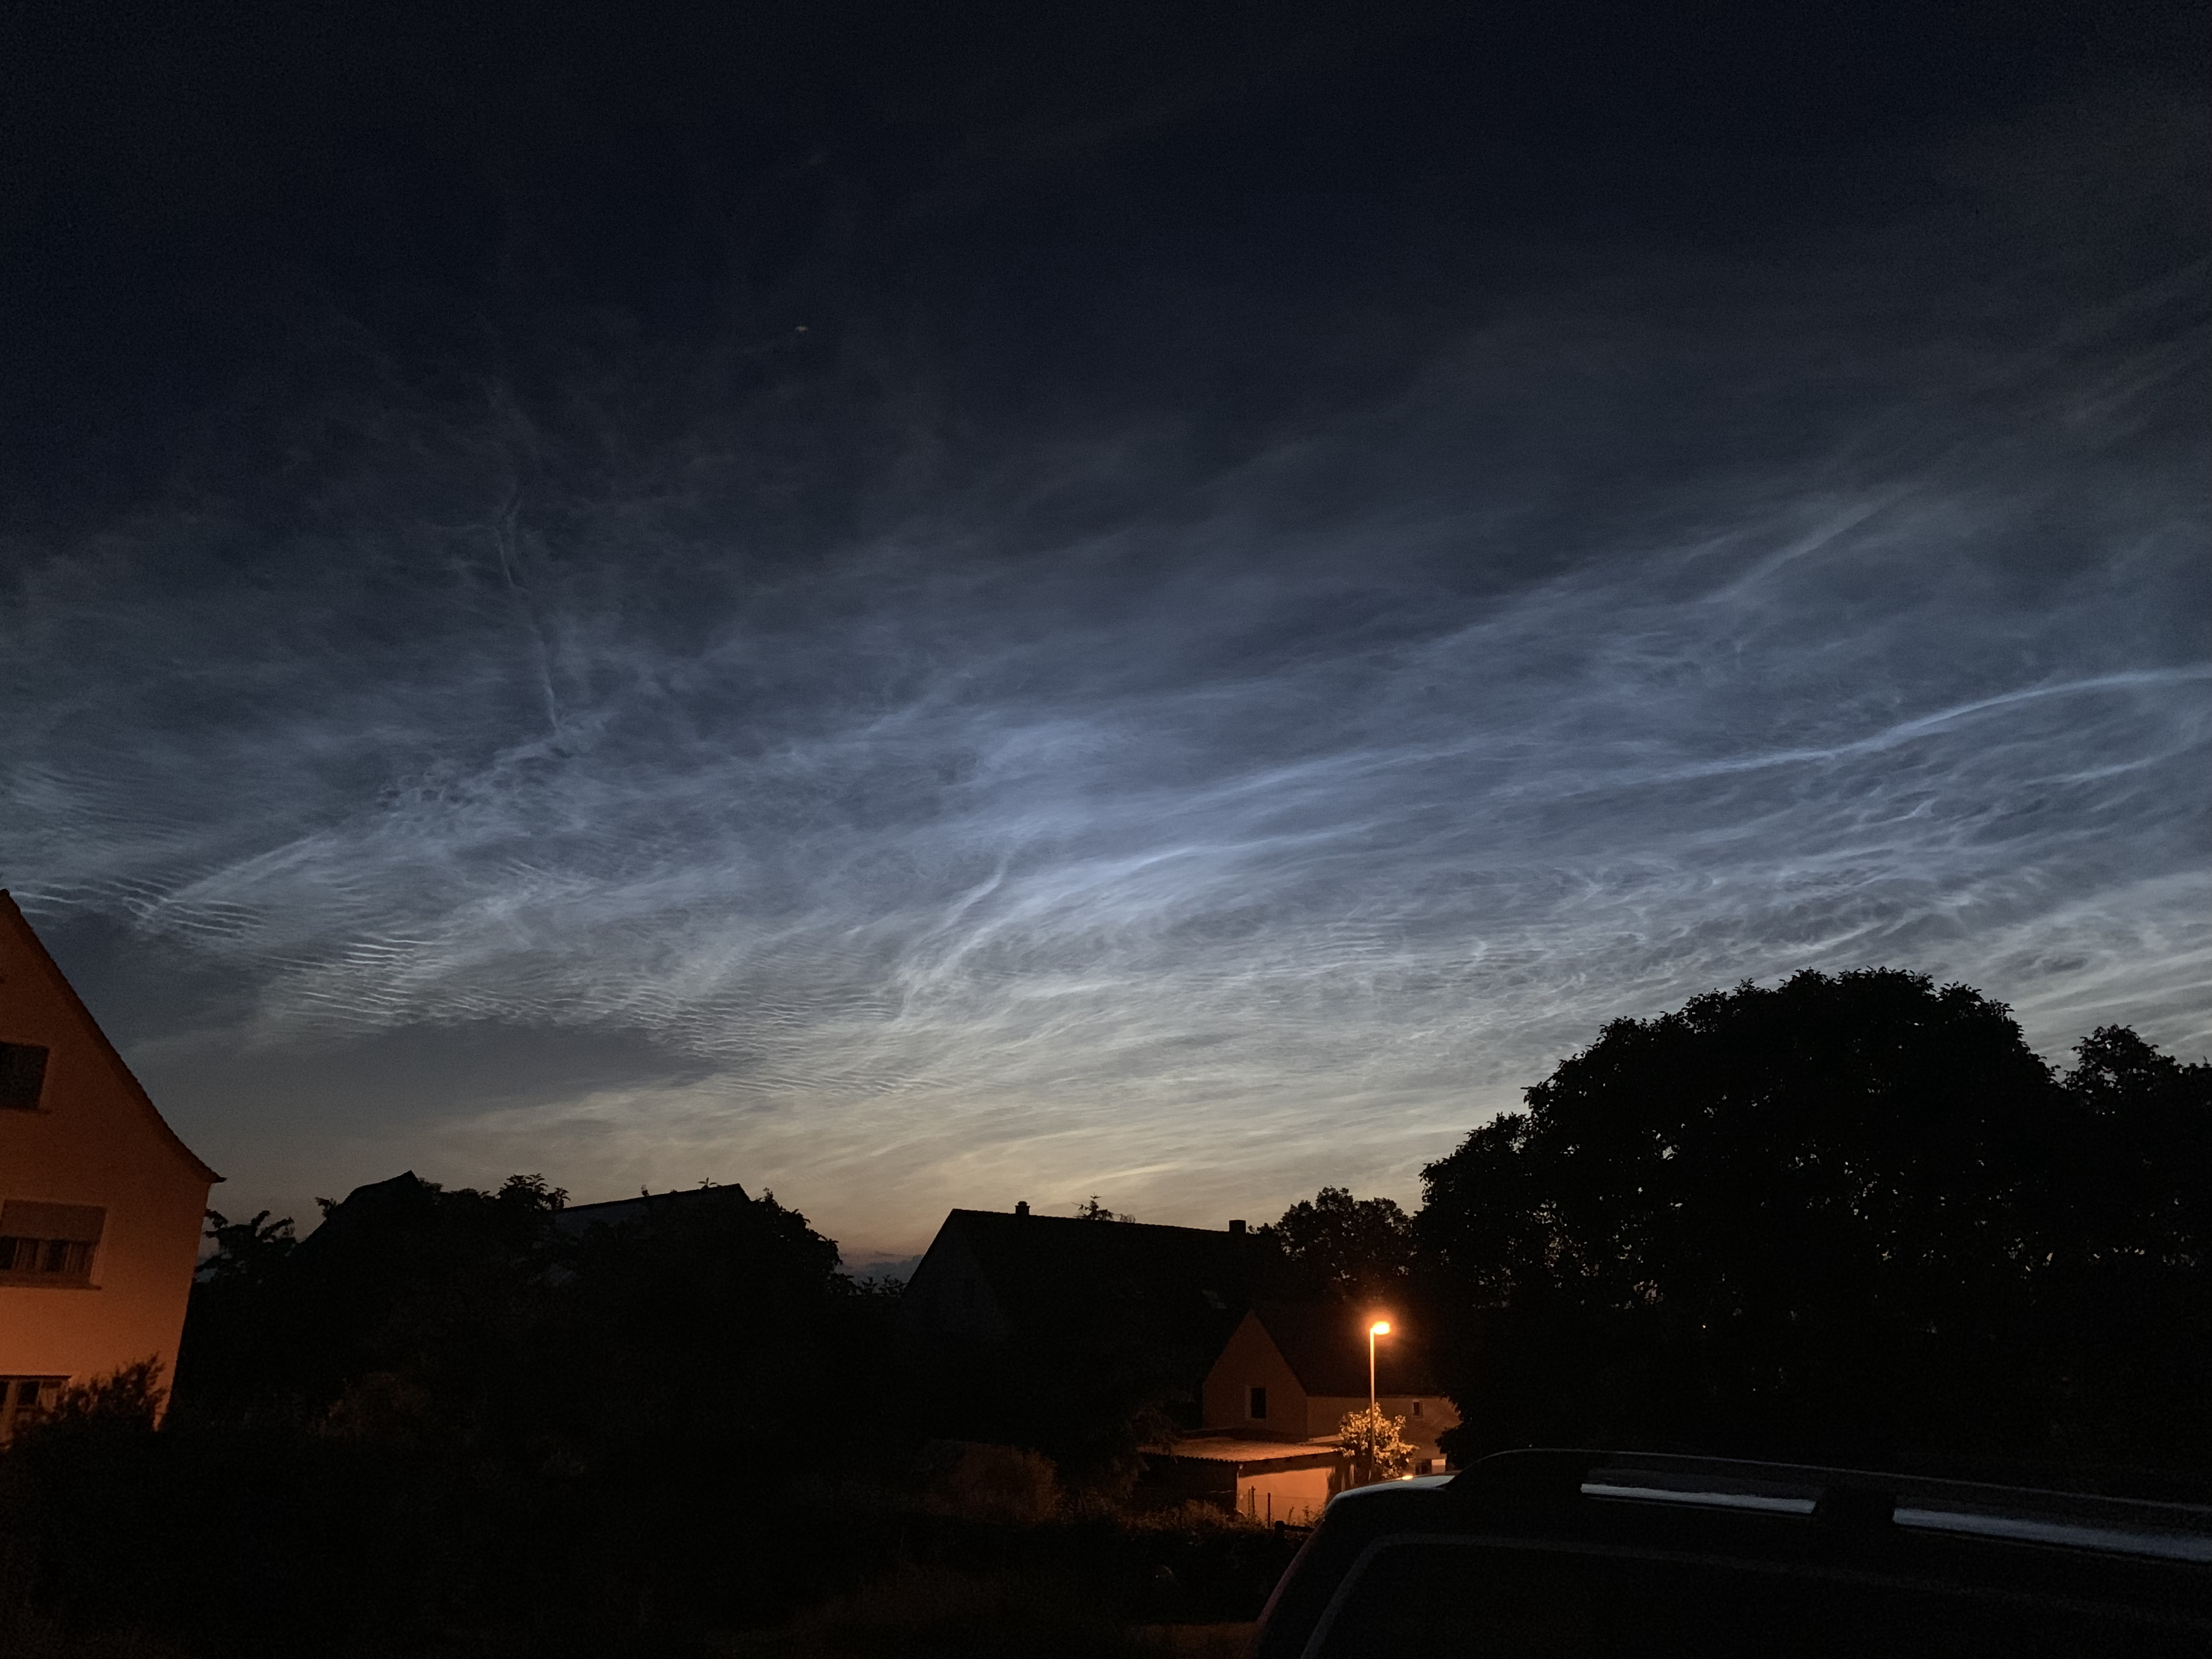
sky, clouds, cloud, night, atmosphere, light, evening, morning, atmospheric phenomenon, darkness, horizon, lighting, dusk, sunset, tree, landscape, midnight, afterglow, meteorological phenomenon, house, photography, space, cumulus, mountain, road, city